Colfax County Courthouse (Raton, New Mexico)

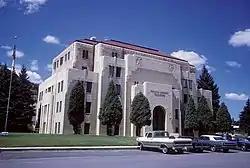

The Colfax County Courthouse is a building listed on the National Register of Historic Places. The courthouse is located at 230 North 3rd Street in Raton, New Mexico.